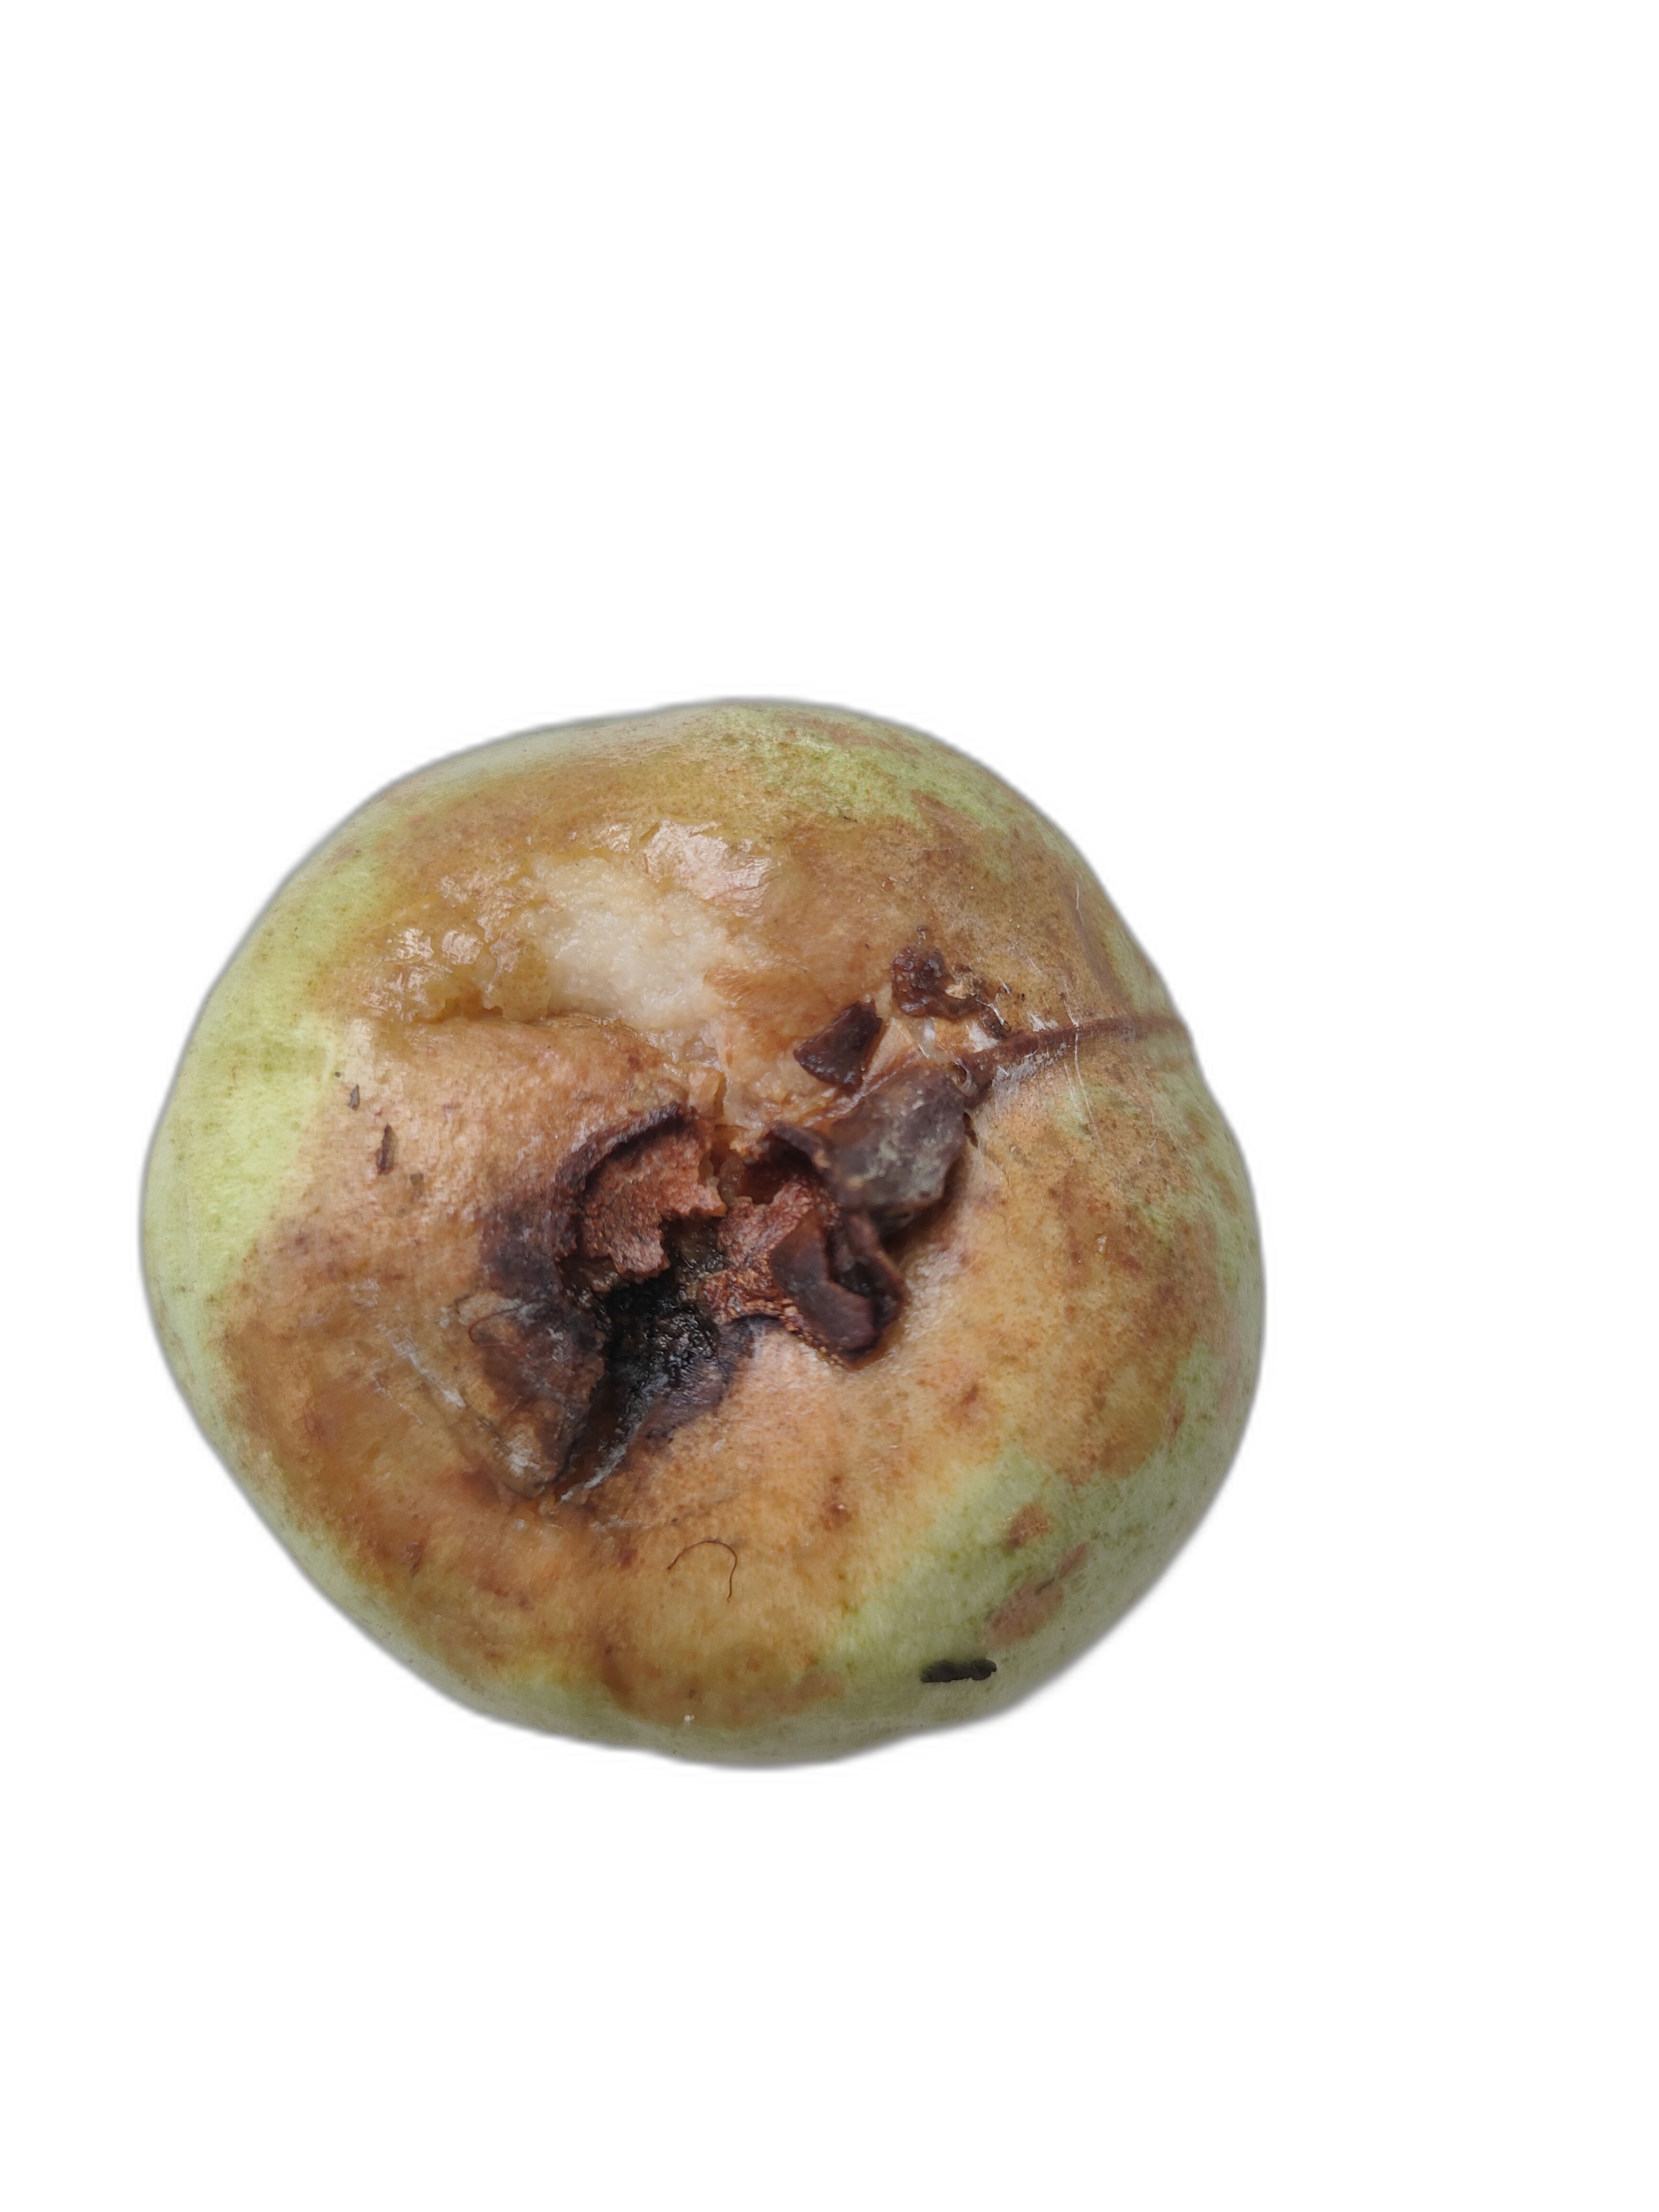
Plant part: fruit
Disease: Styler end root